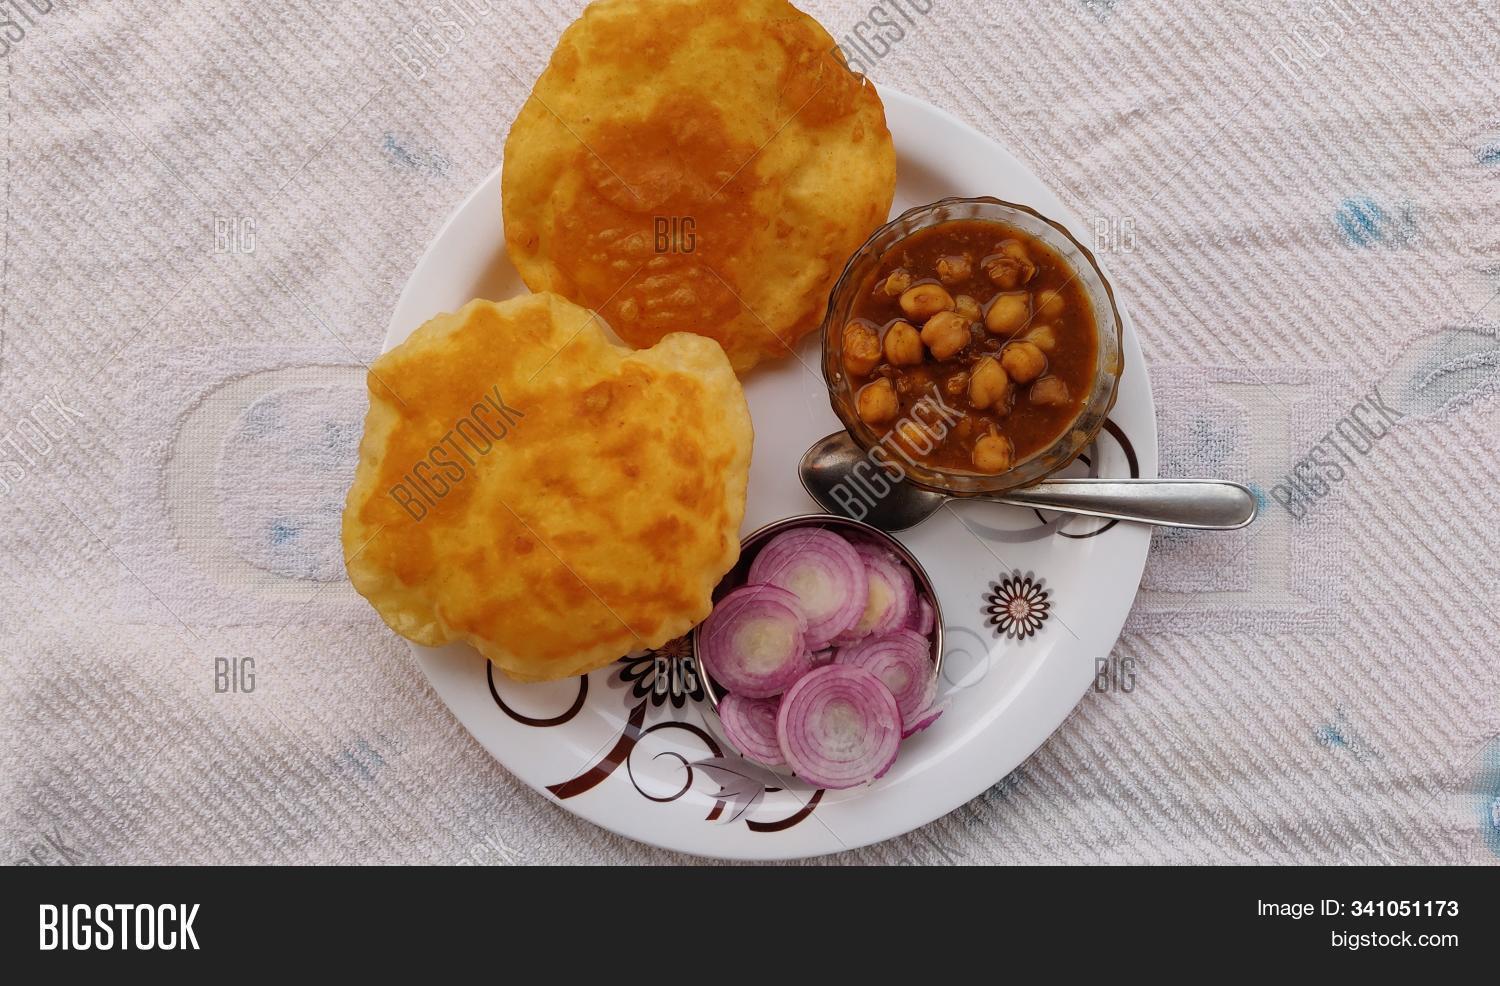
Dish: chole_bhature